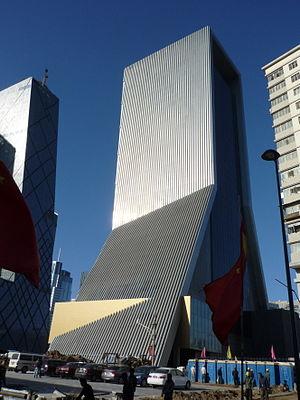
Le 9 février 2009, le Television Cultural Center, un bâtiment du centre de Pékin en cours de construction, a été ravagé pendant six heures par un incendie d'origine accidentelle. Le TVCC faisait partie du projet de construction du CCTV Headquarters. La Télévision centrale de Chine en est le propriétaire, et l'achèvement des travaux était prévu pour mai 2009.